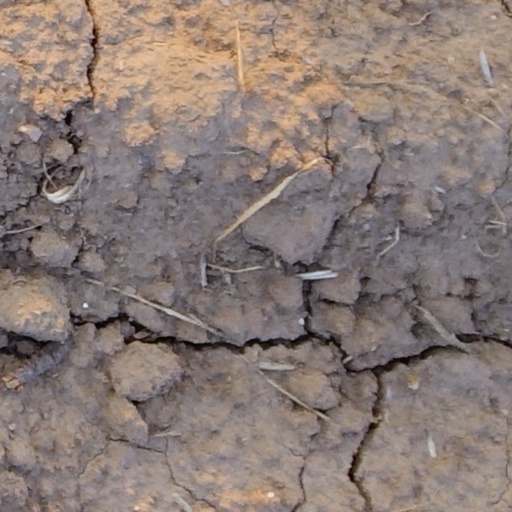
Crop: wheat